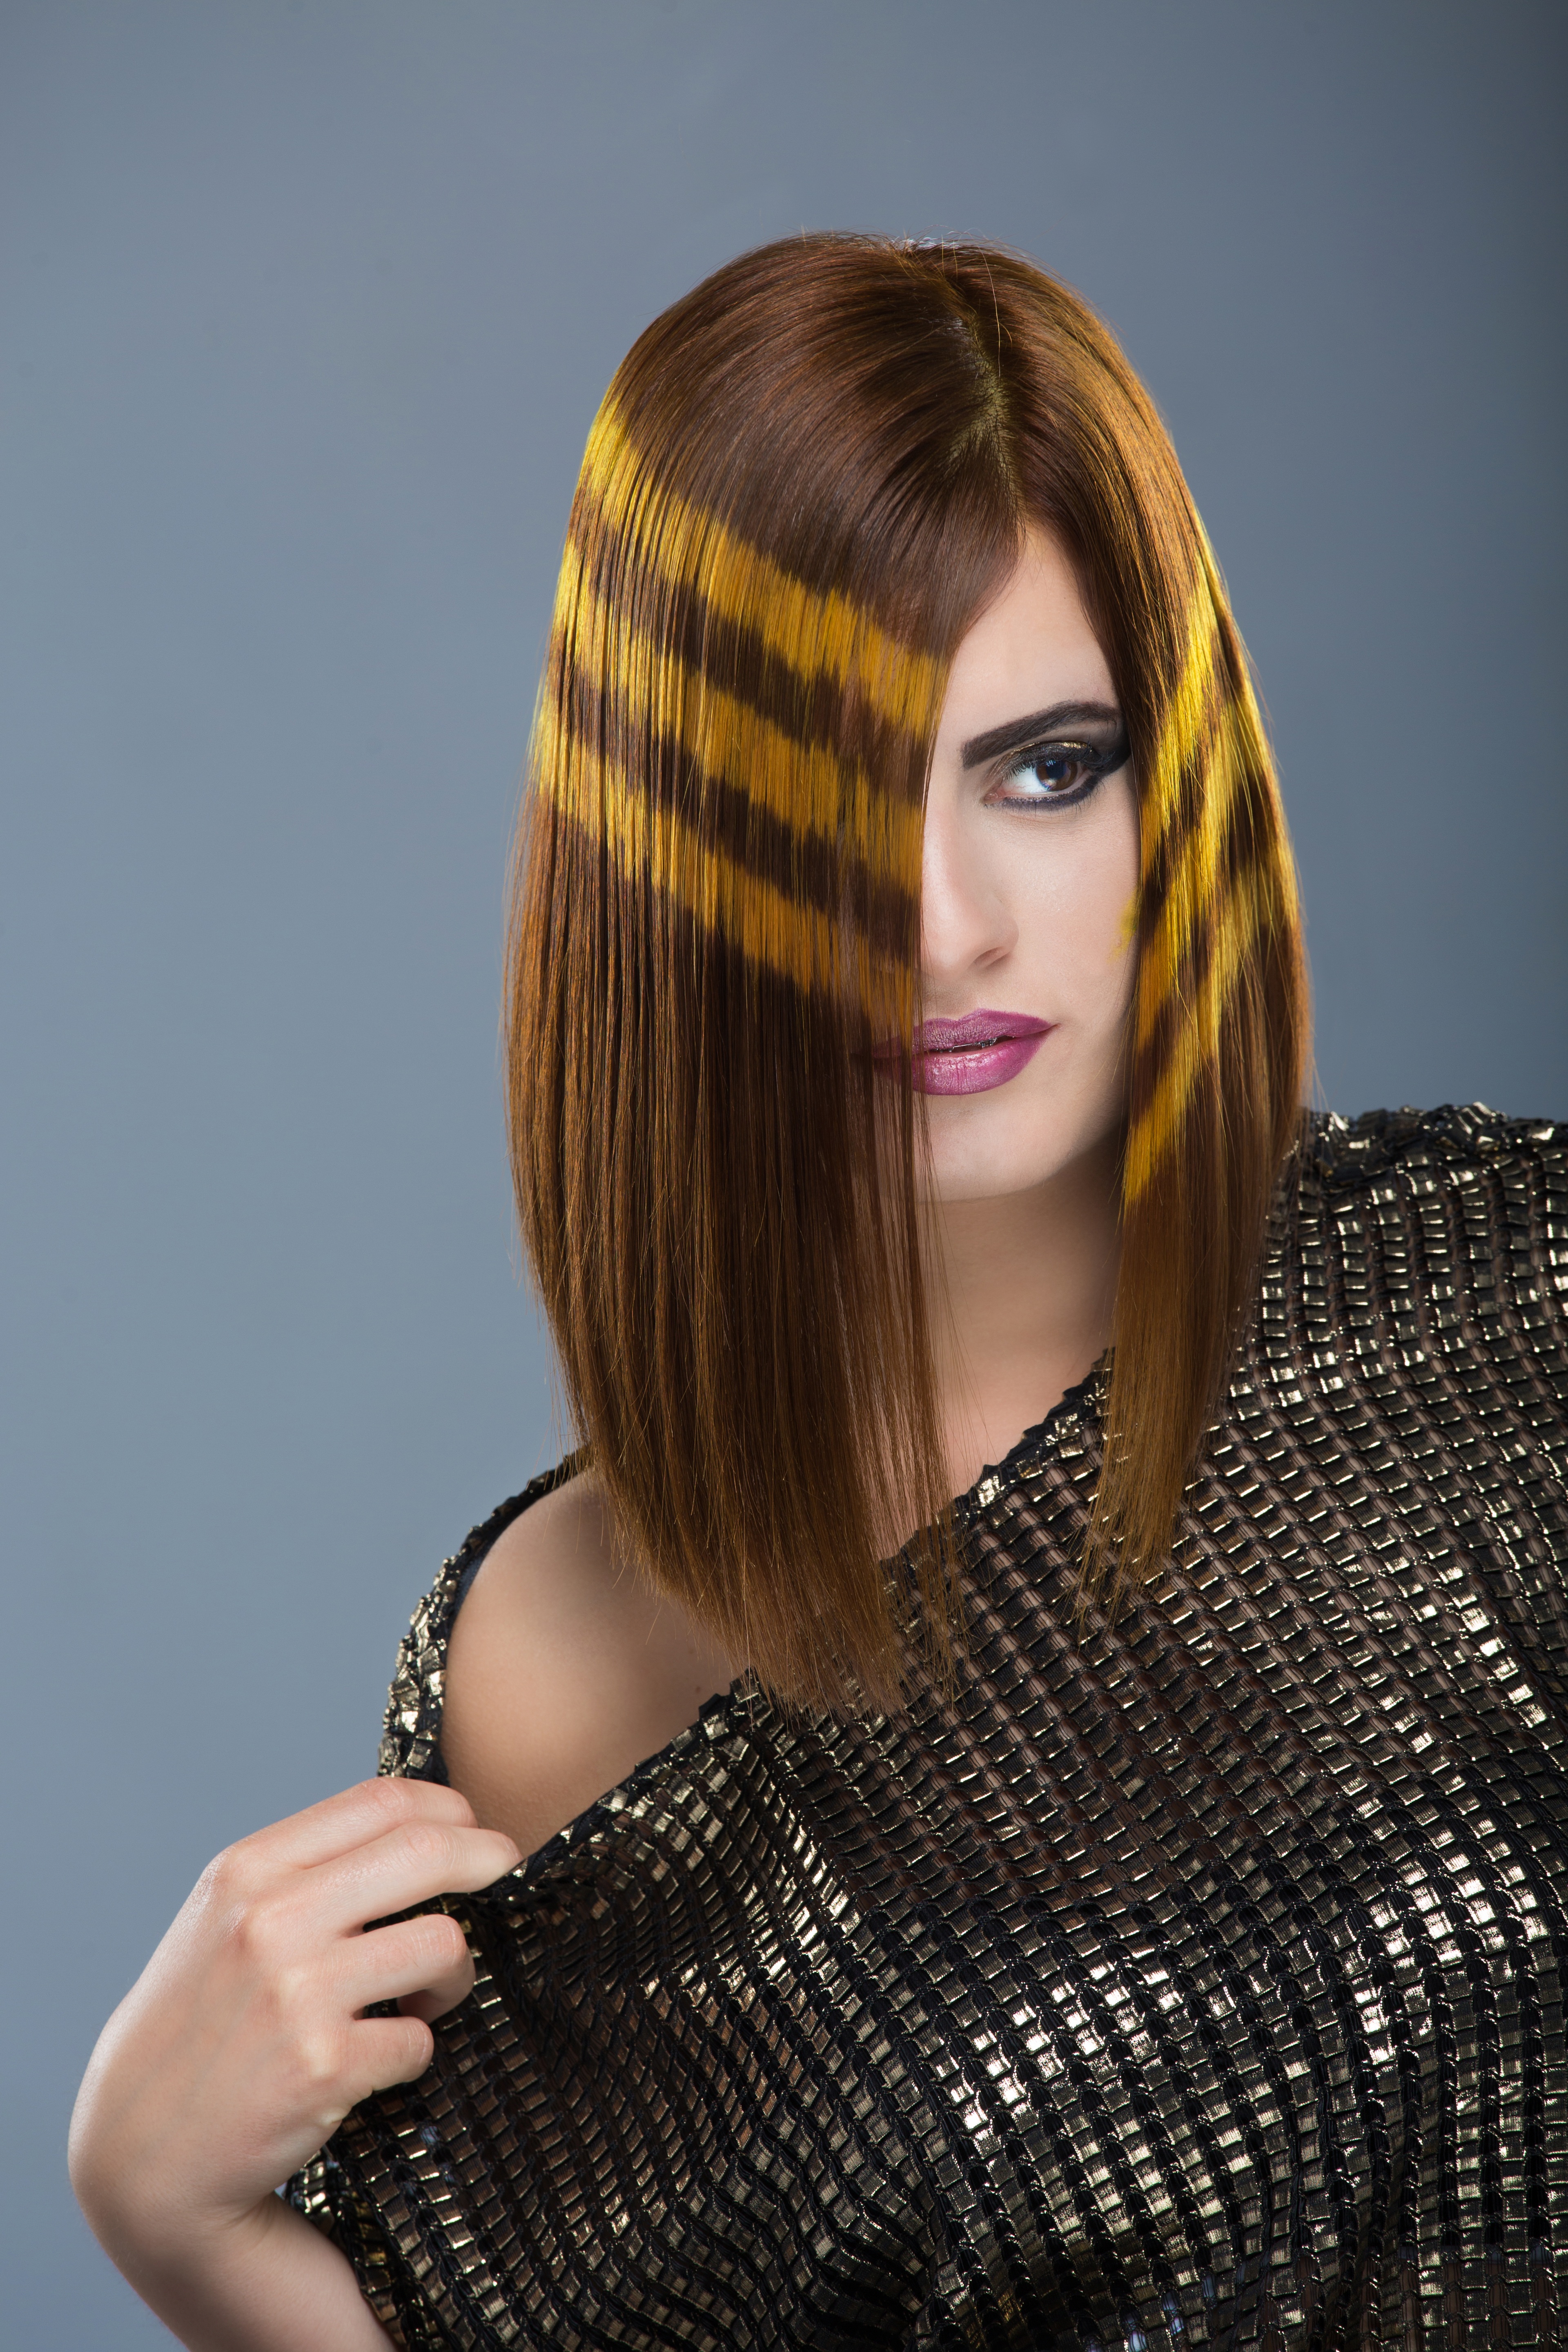
hair, model, training, fashion, clothing, hairstyle, long hair, cutting, haircut, black hair, colors, head, beauty, school, blond, costume, wig, hairdresser, photo shoot, brown hair, tincture, colorimetry, fashion accessory, courses